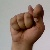
The image shows a hand gesture representing the letter 'T' in Indian Sign Language.